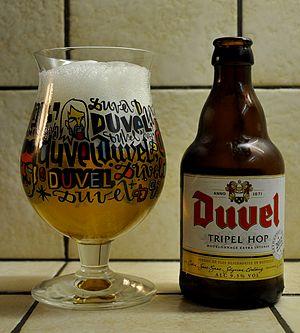
Duvel Moortgat est un groupe brassicole dont le siège se trouve à Puurs dans la province d'Anvers.